Shambhavi

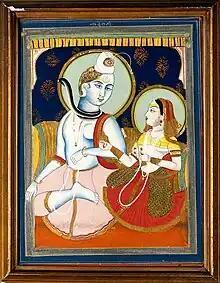
Painting of Parvati with Shiva

Shambhavi (Sanskrit: शाम्भवी, IAST: Śāmbhavī) is an epithet of the Hindu goddess Parvati. It is the feminine form of Shambhu, an epithet of Shiva that means, "the benevolent one".